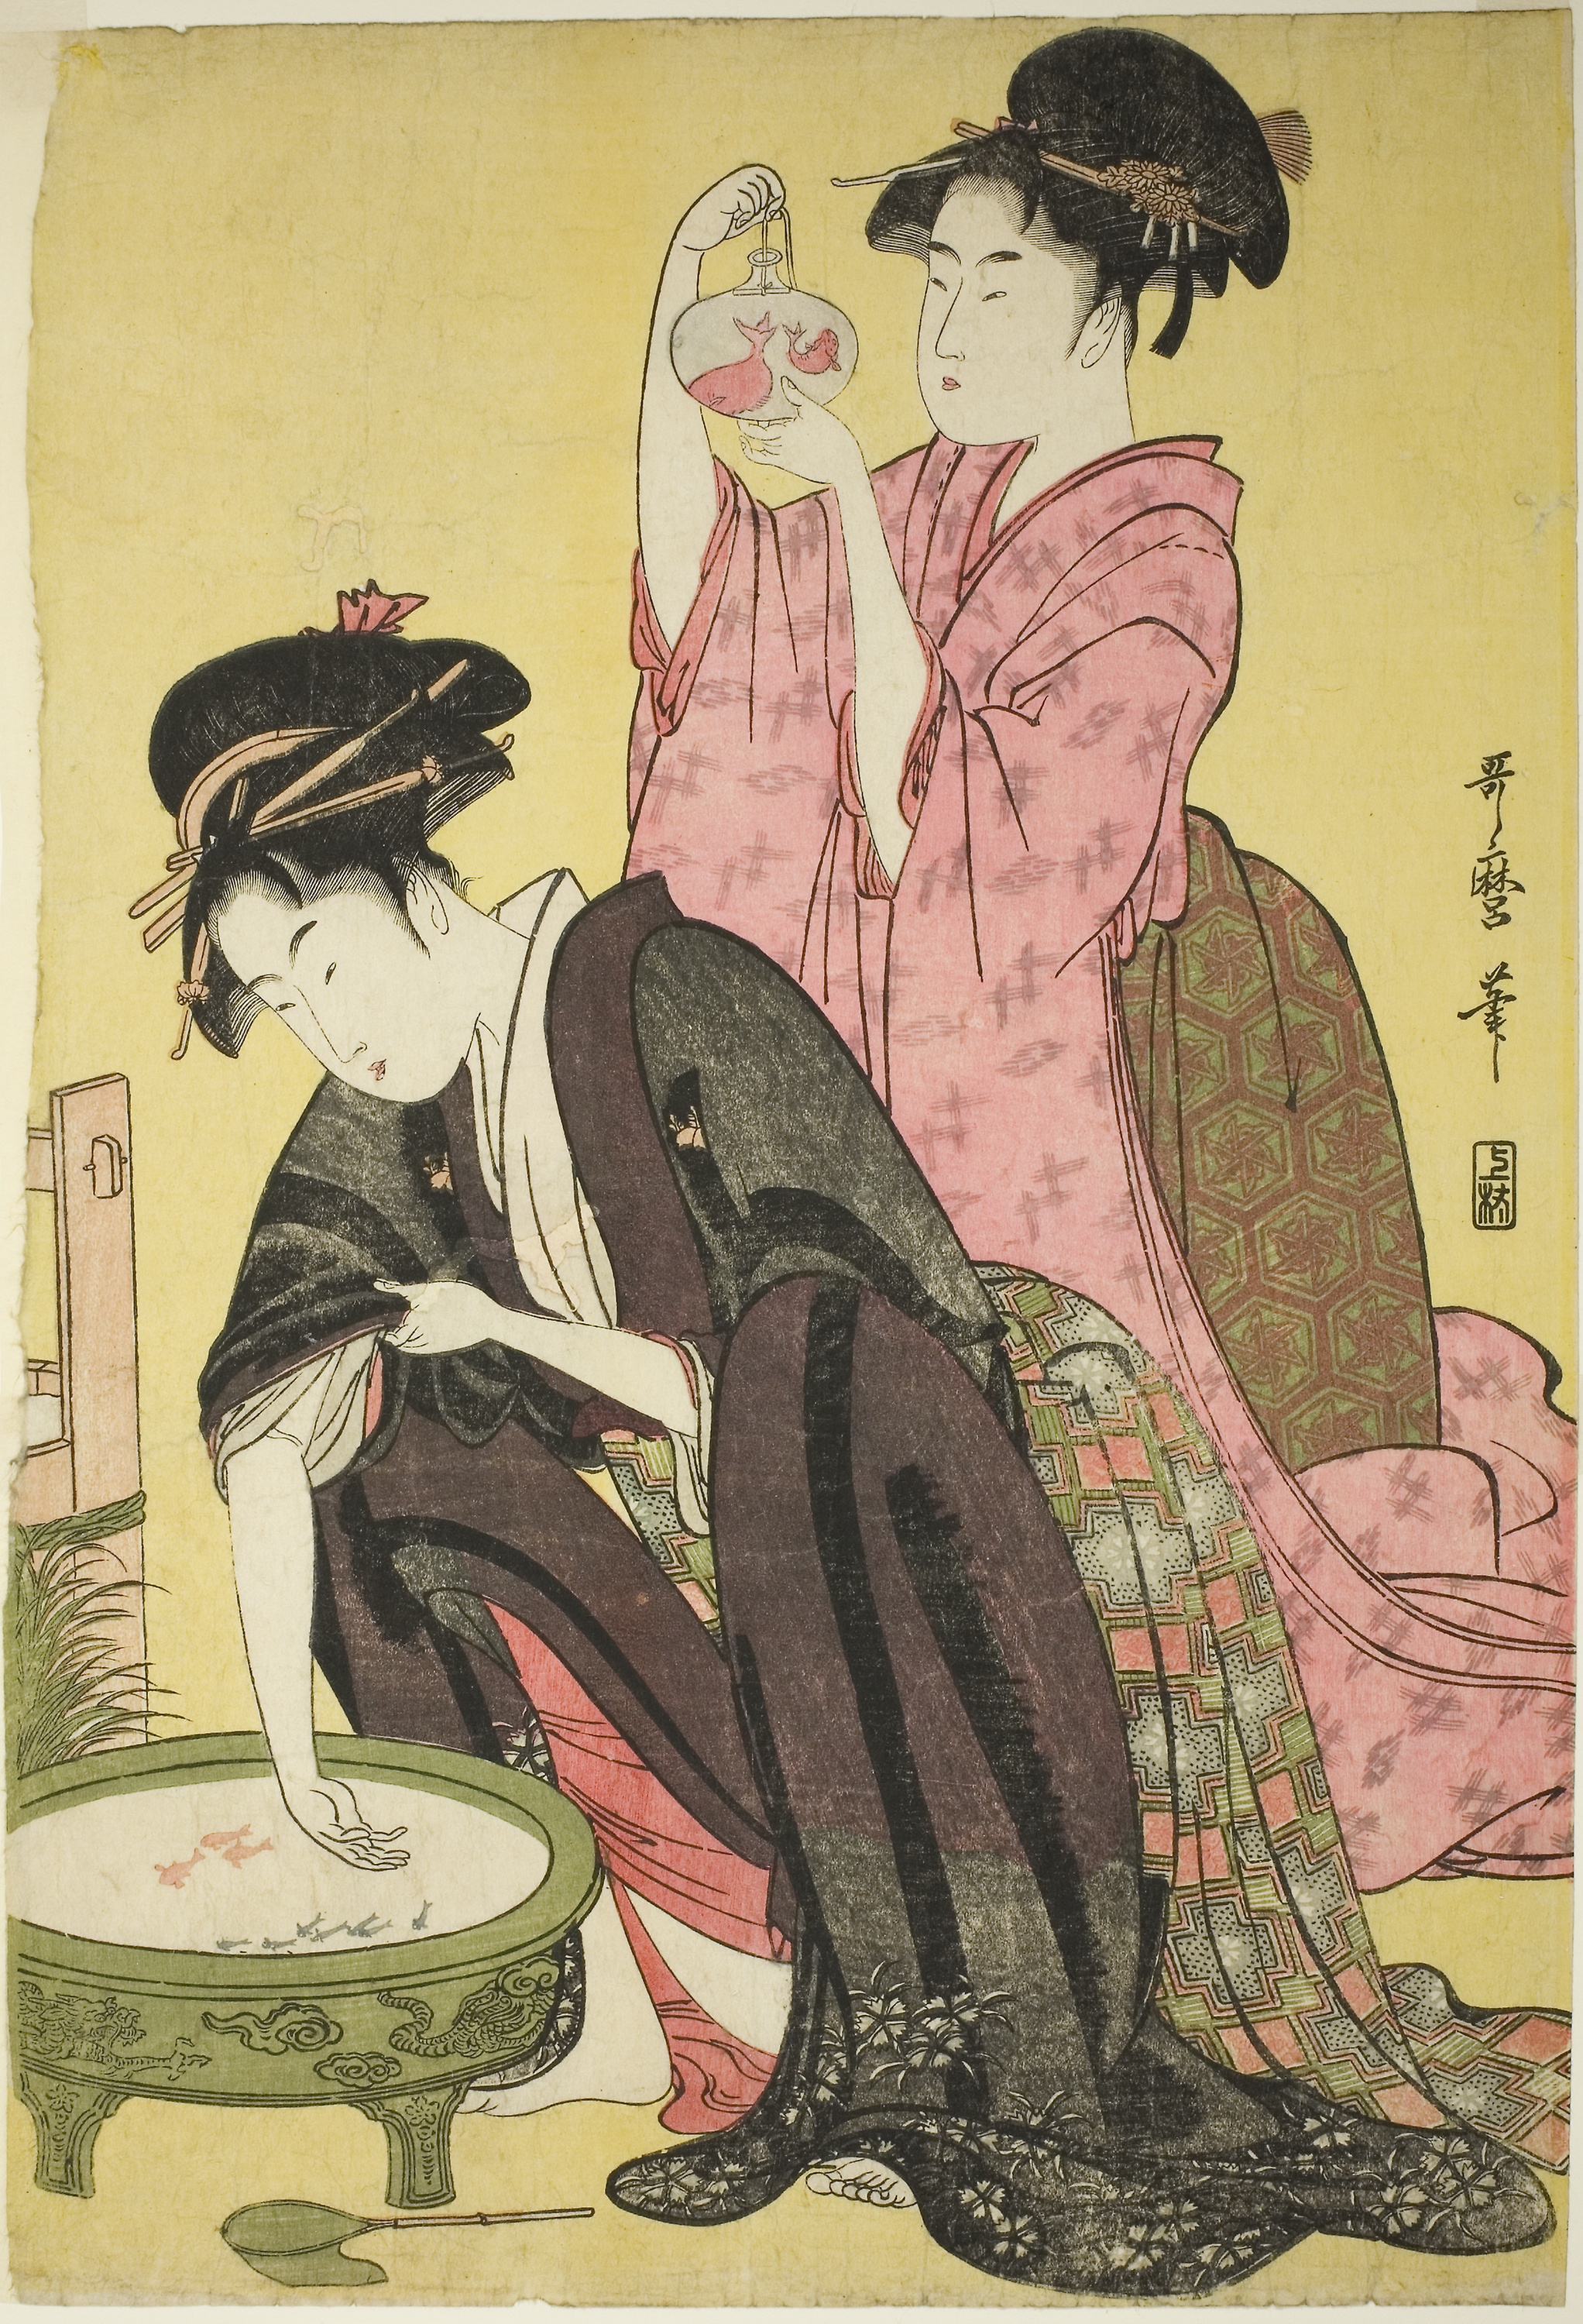
cartoon, illustration, art, interaction, organism, painting, visual arts, fictional character, costume design